Iconography of St. Louis

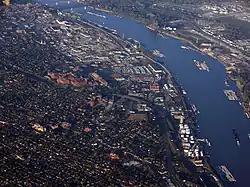
traffic on the Mississippi

St. Louis is at the confluence of the Illinois, Missouri, and Mississippi rivers. The city was founded by Pierre Laclede as a fur trading post because he believed the location had great potential in shipping.